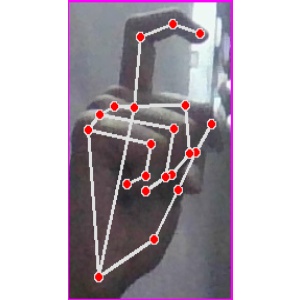
अक्षर: ट